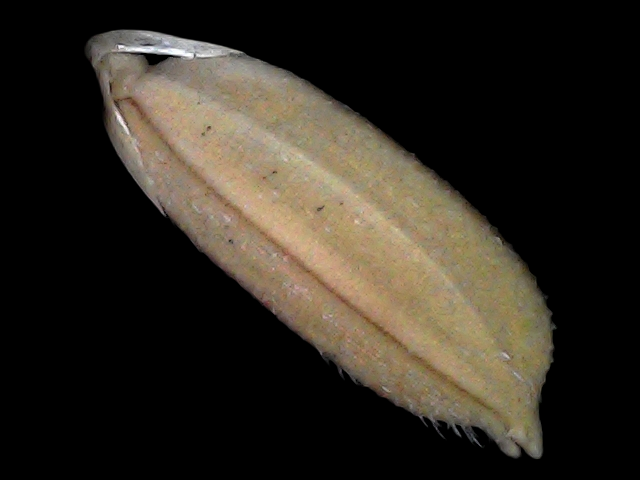
Rice variety: Br22